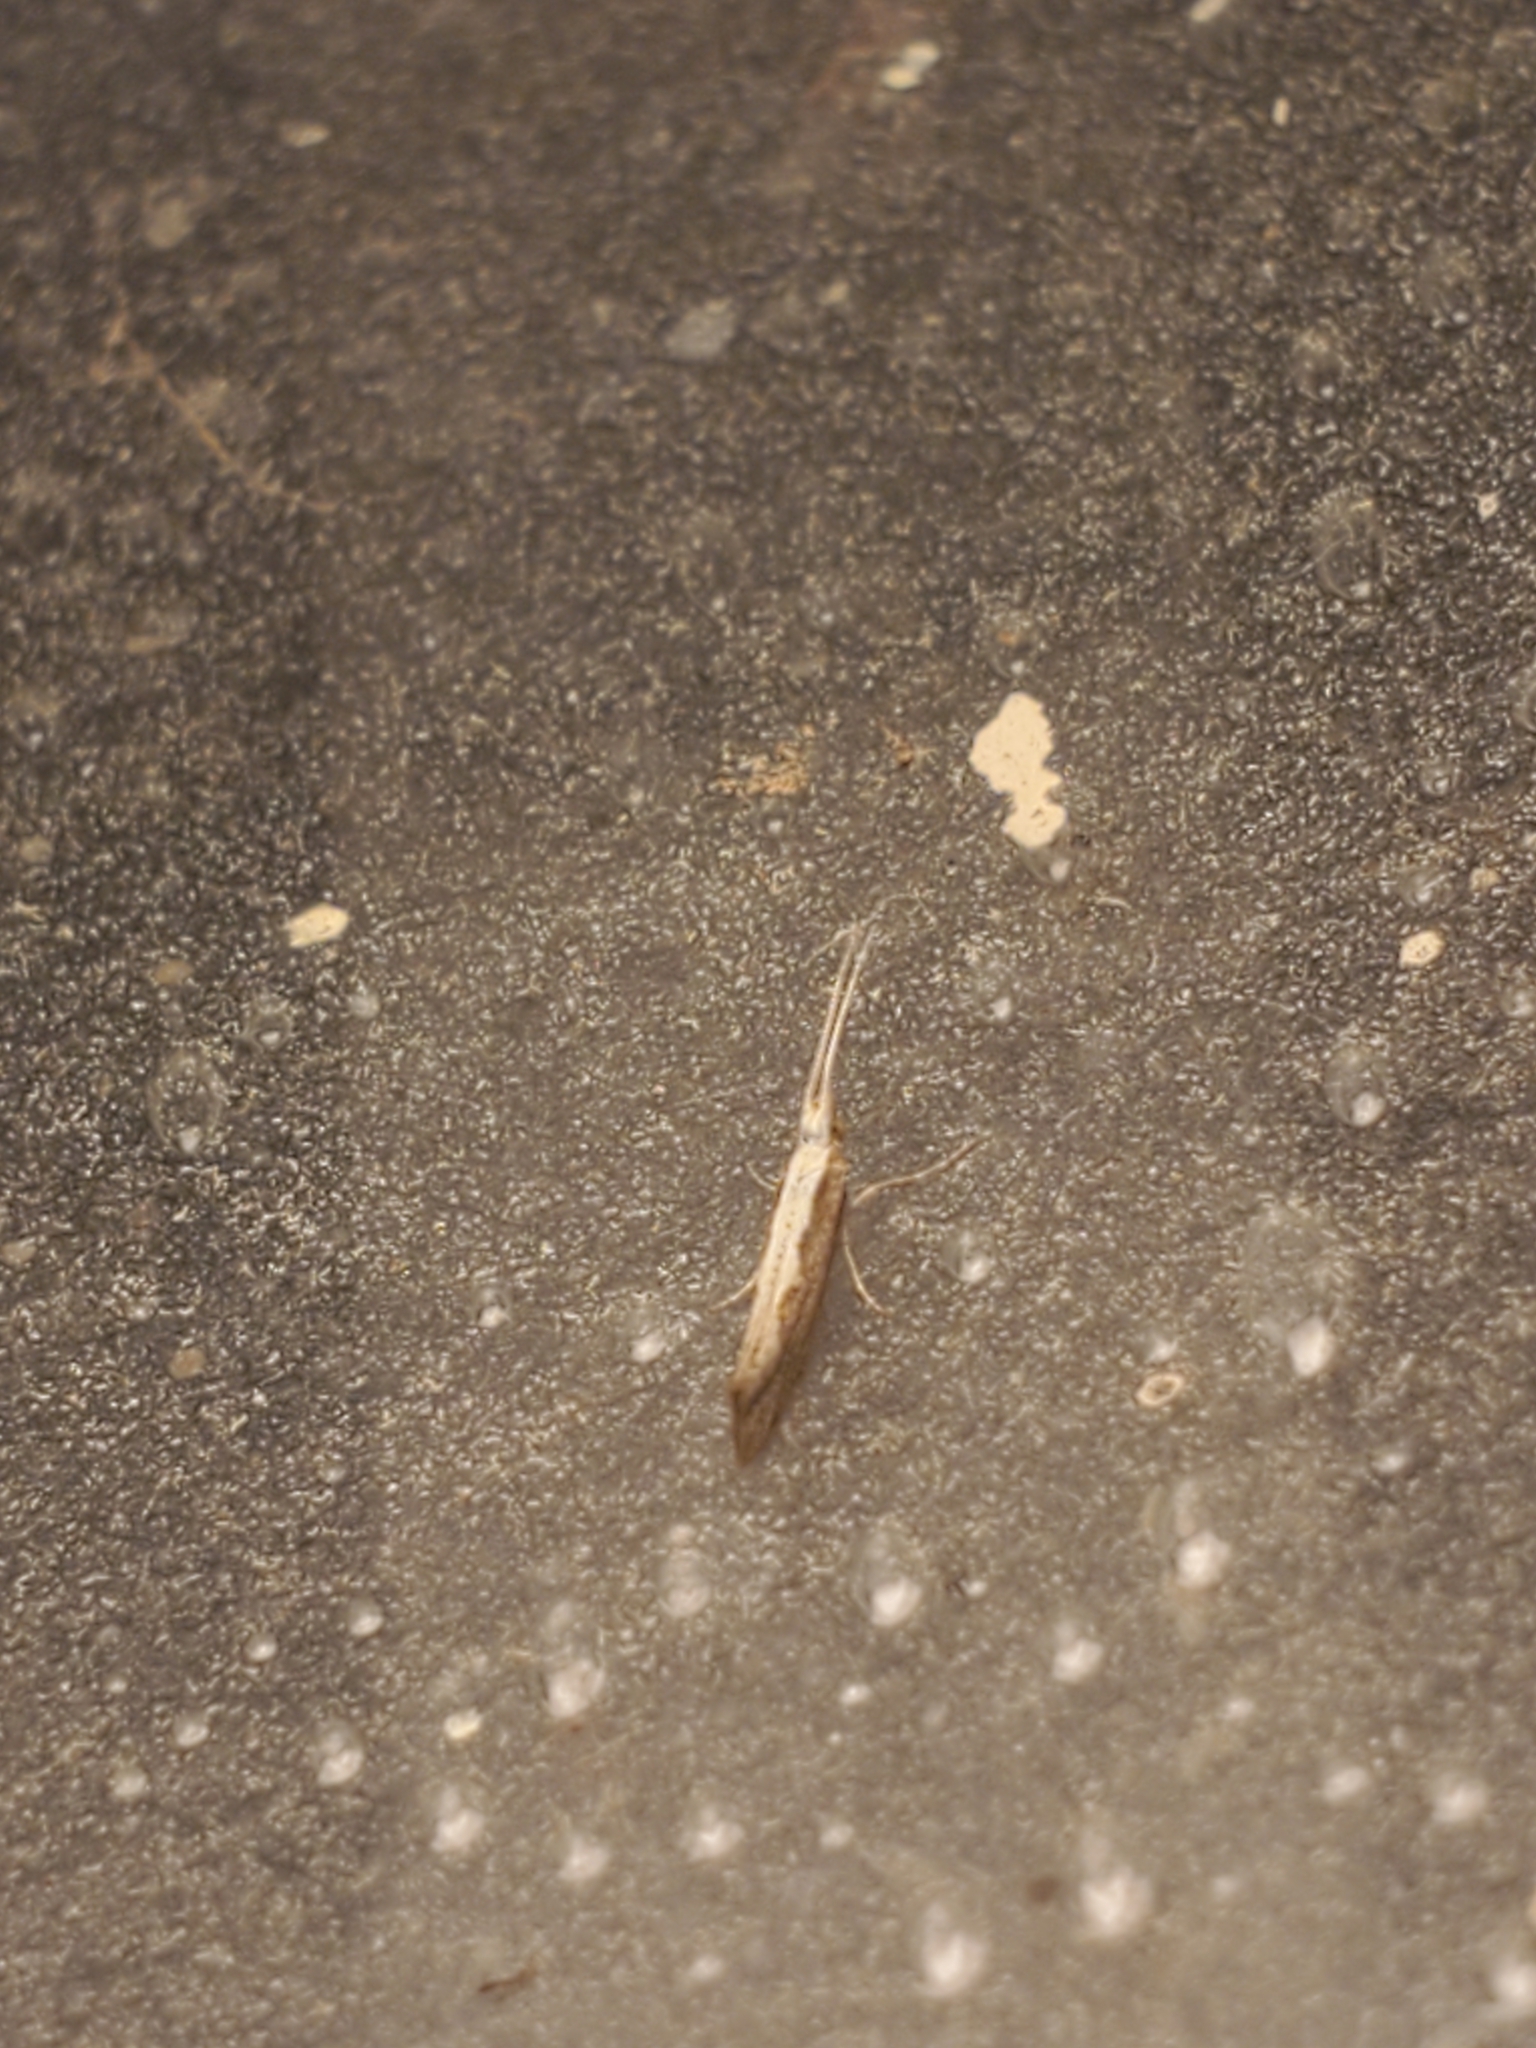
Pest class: diamondback_moth